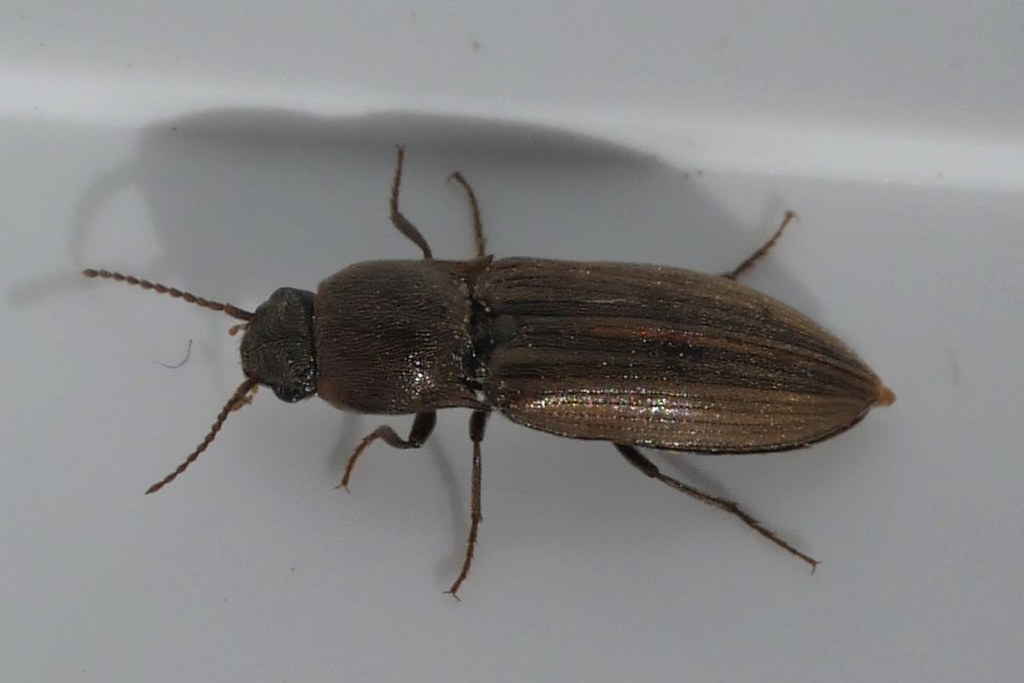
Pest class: clickbeetles_wireworms